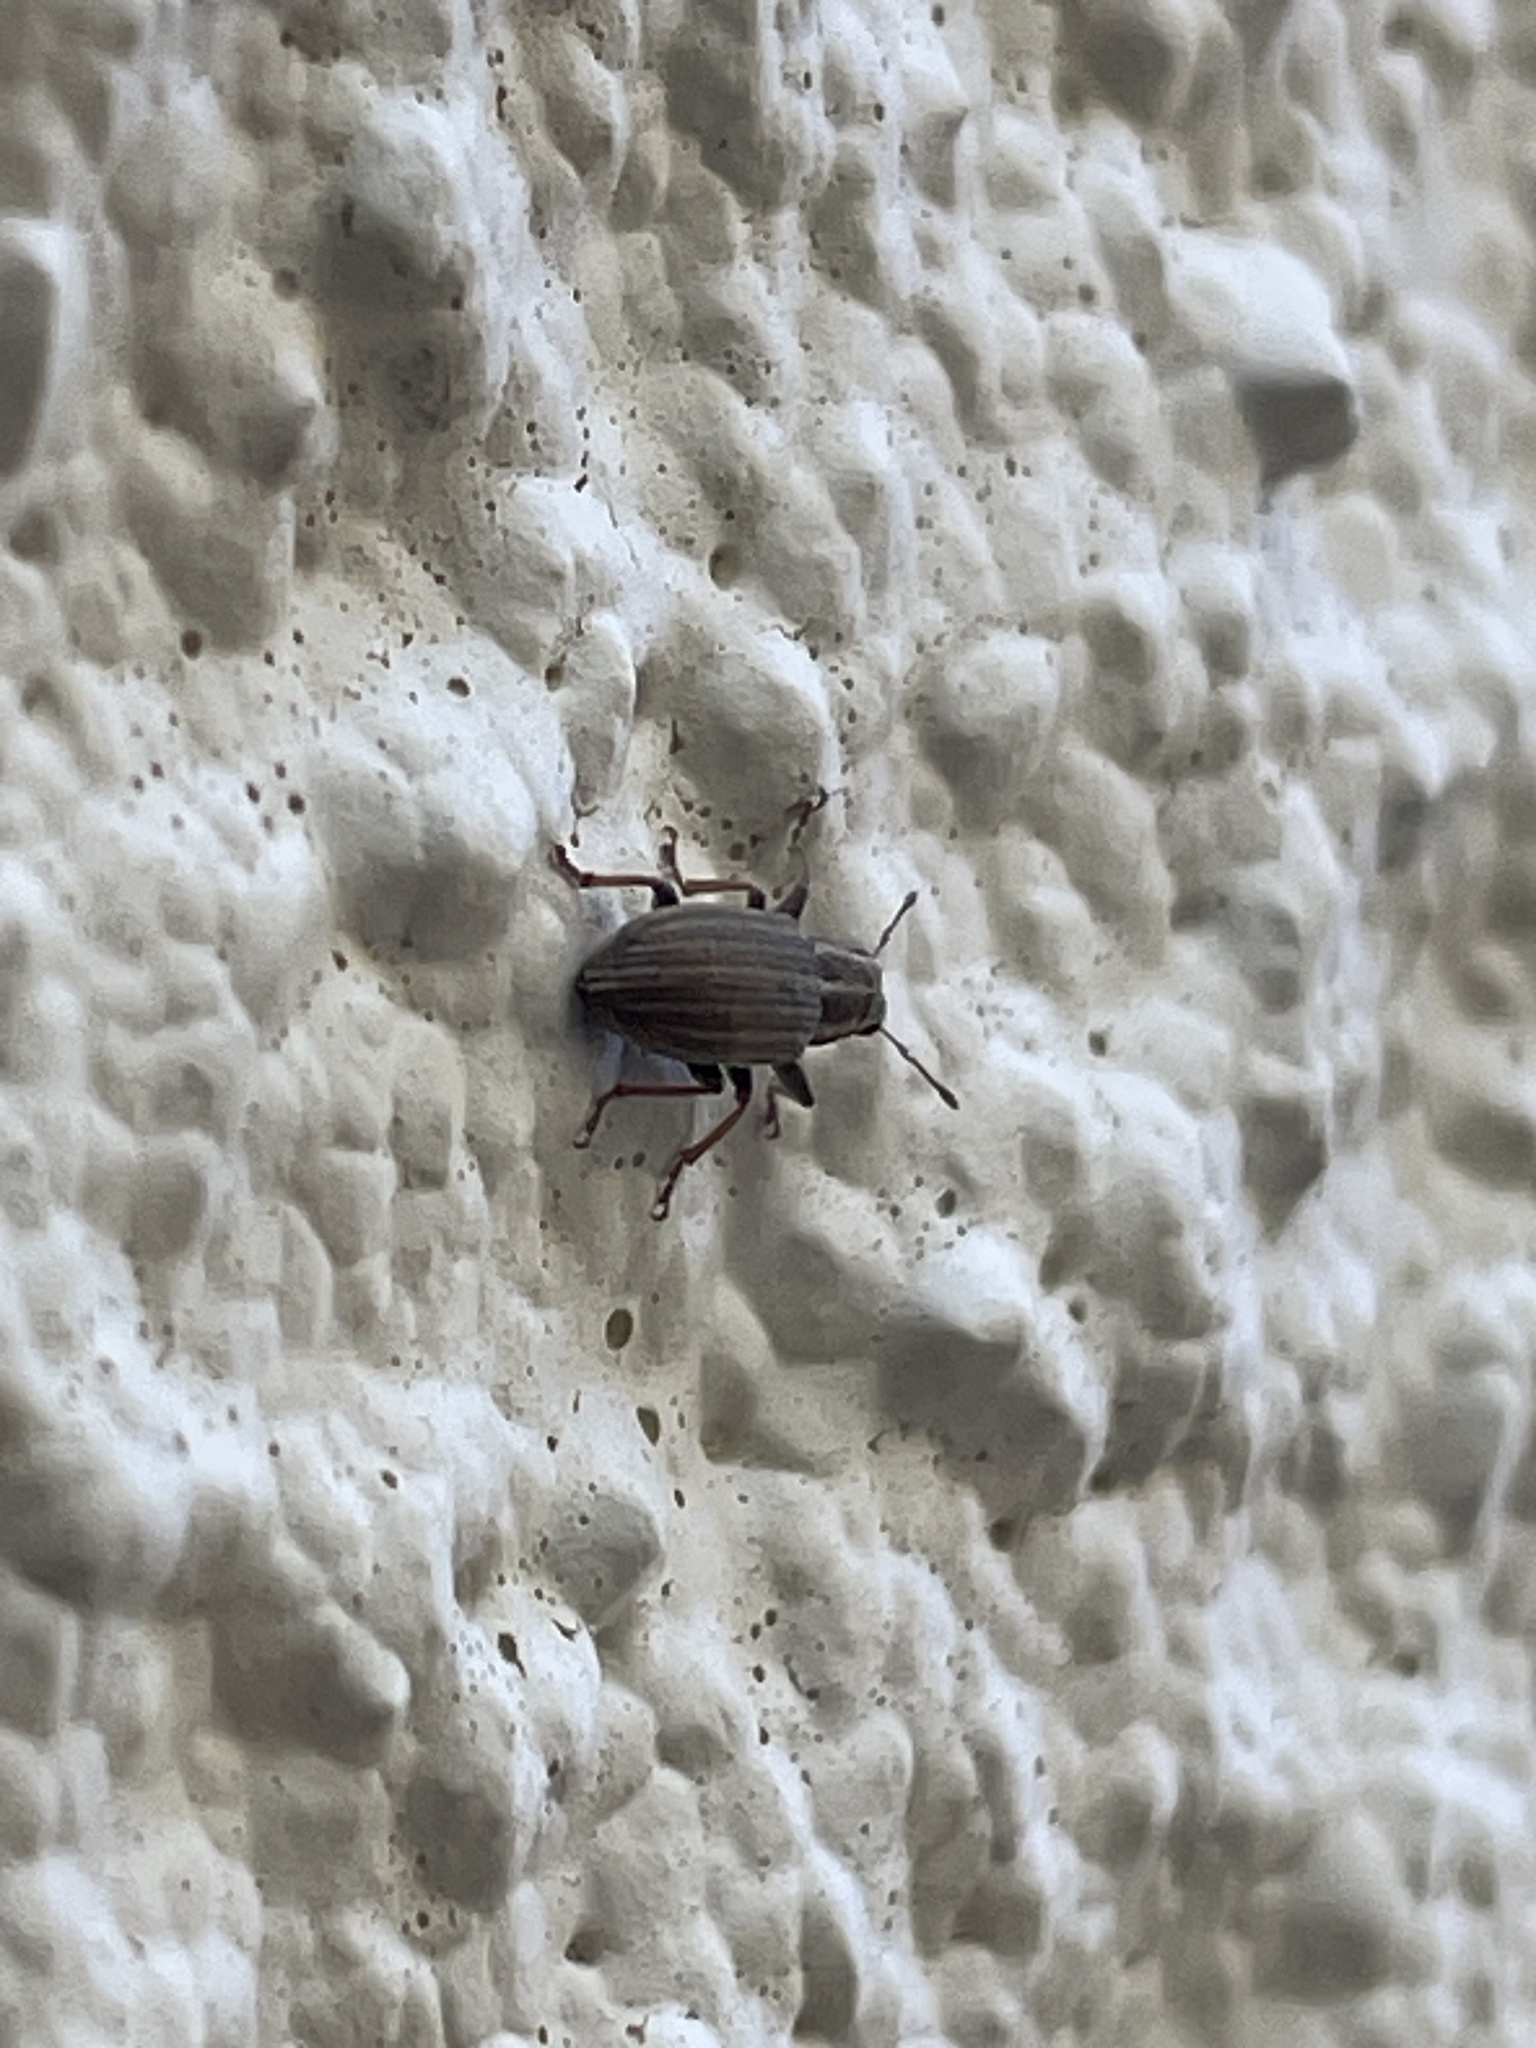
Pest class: pea_leaf_weevil